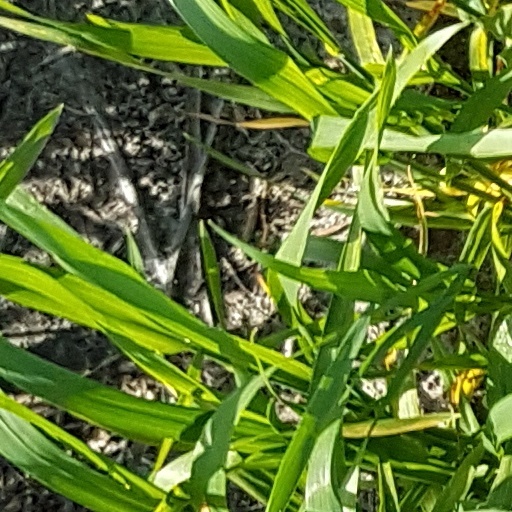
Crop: wheat